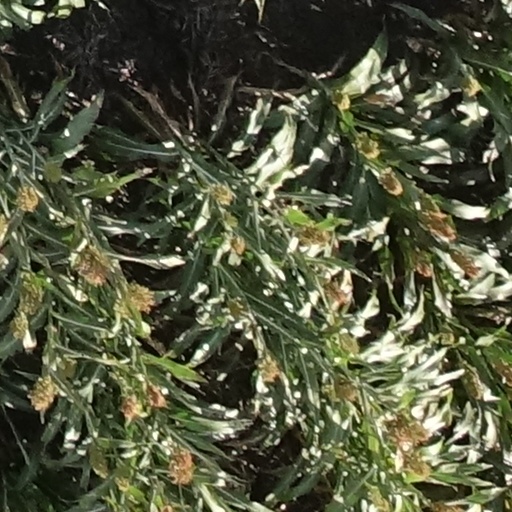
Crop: sorghum